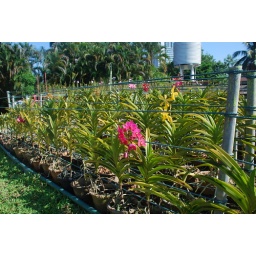
Vanda orchids grown in flower beds - Orchid Gardens, Kuala Lumpur